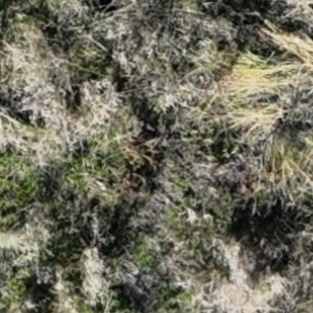
Month: october